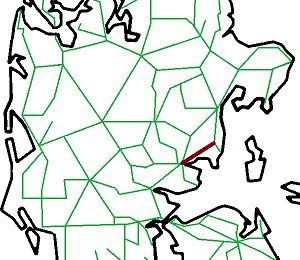
Horsens-Odder Jernbane
Banens placering
Horsens-Odder Jernbane var en dansk privatbane mellem Horsens og Odder 1904-67.